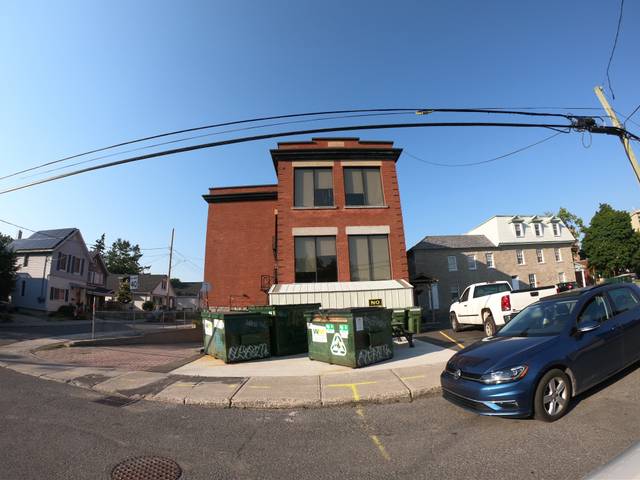
Region: Canada
Coordinates: 45.406, -75.724